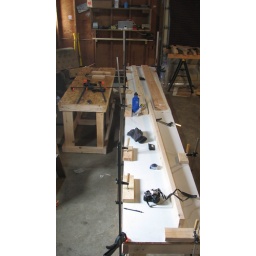
the drop in ramp and the two boxes took about two days to built. we used white board material for the top.